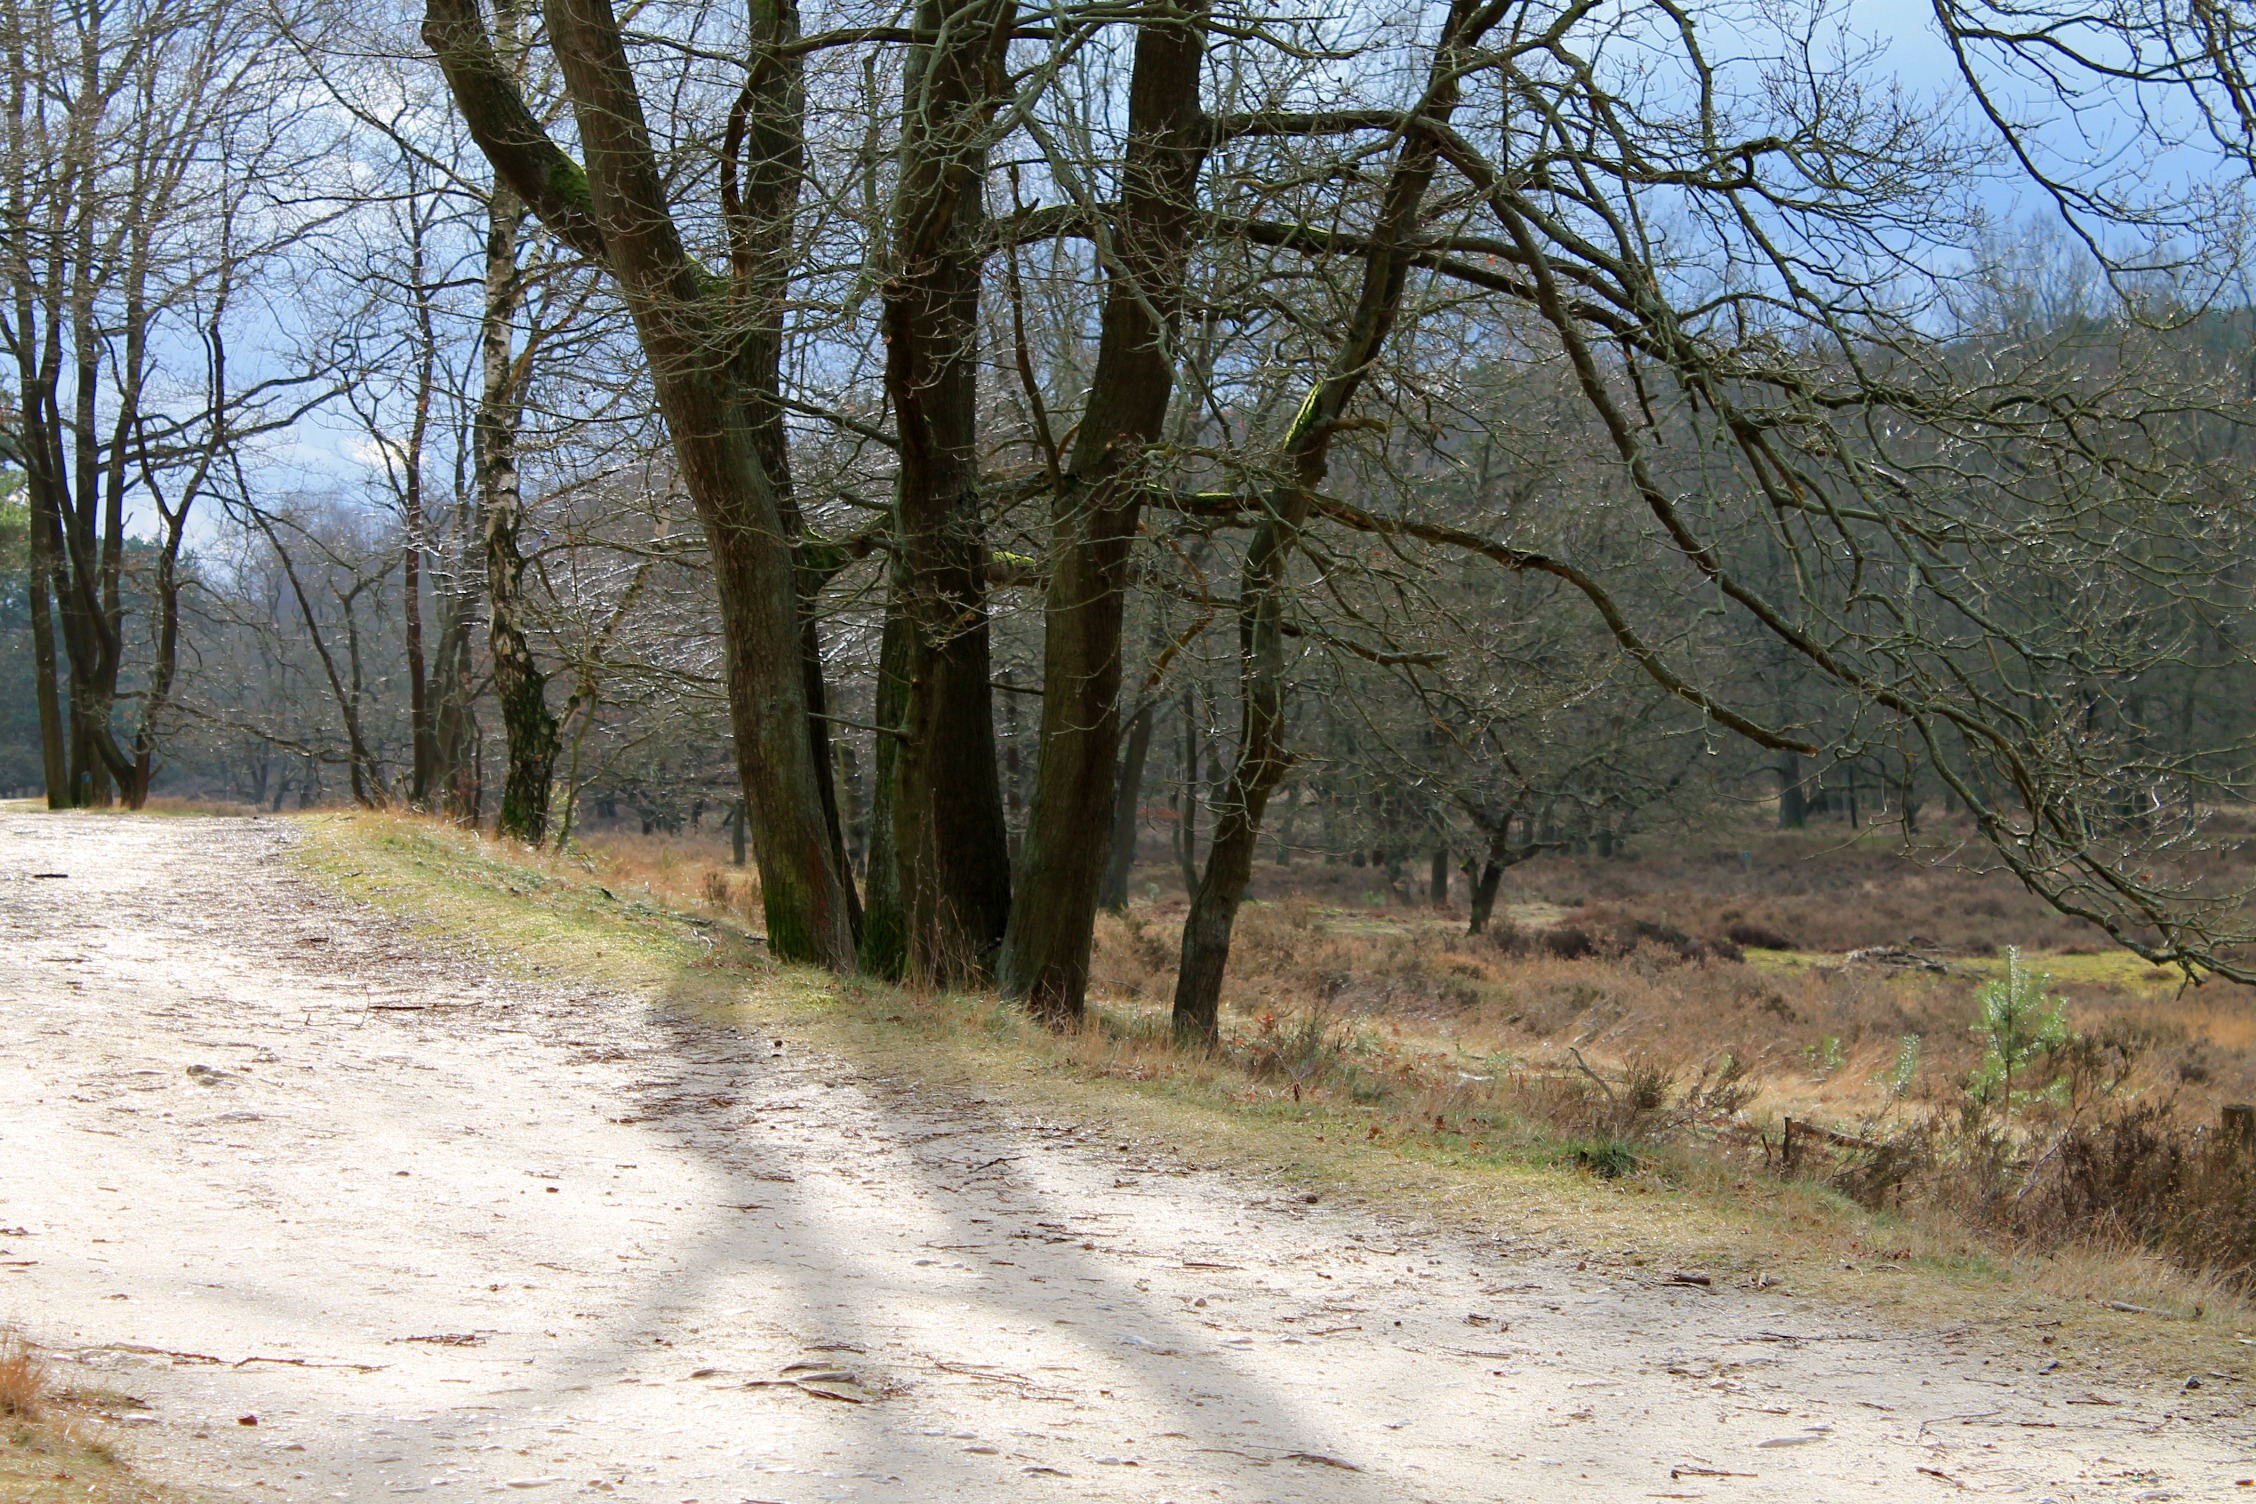
tree, forest, wilderness, winter, trail, autumn, trees, woodland, habitat, idyll, ecosystem, forest path, rural area, natural environment